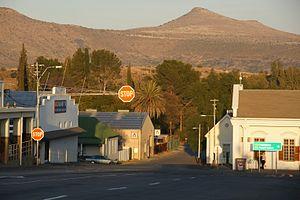
Cradock est une commune d'Afrique du Sud située dans la province du Cap-Oriental dans la vallée de la Great Fish River, autrefois frontière orientale de la colonie du Cap.